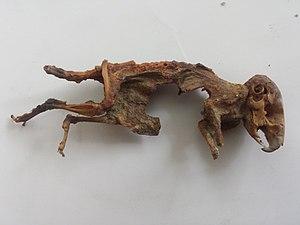
Le cadavre desséché d'une souris épineuse (genre Acomys). Une animalerie locale a vendu trois ""souris épineuses égyptiennes"" à des membres de ma famille. Les souris ont été étonnamment rapides et ont réussi à s'échapper de leur cage plusieurs fois. À une occasion, nous n'en avons récupéré que deux. Environ quinze ans plus tard, des électriciens ont retrouvé son cadavre partiellement préservé dans le mur. Notez la queue raccourcie, probablement perdue dans une blessure de gant.